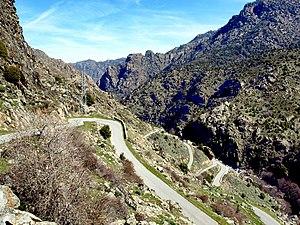
Corscia est une commune française située dans la circonscription départementale de la Haute-Corse et le territoire de la collectivité de Corse. Le village appartient à la piève de Niolo.